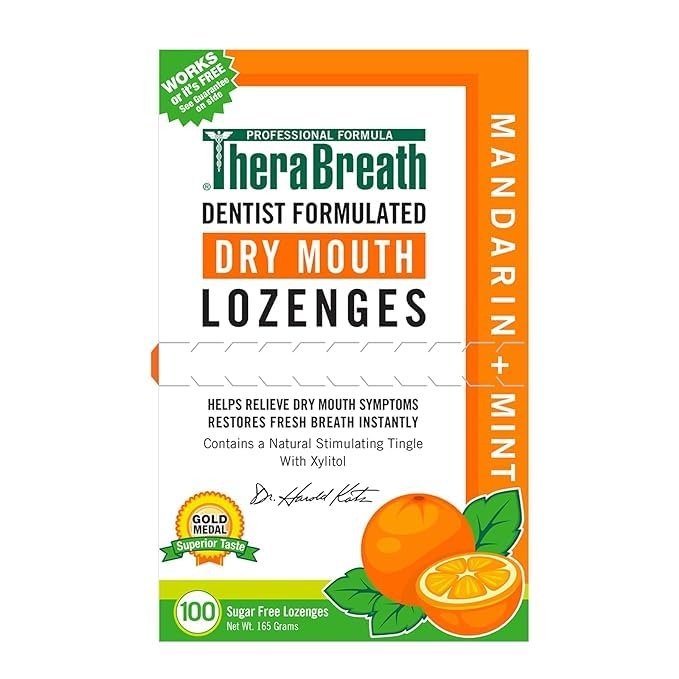
Item Name: TheraBreath Dry Mouth Lozenges with Zinc, Mandarin Mint, 100 Count Pack of 1
Product Description: TheraBreath Dry Mouth Lozenges with Zinc, Mandarin Mint, 100 Count Pack of 1
Value: 99.0
Unit: Count

Price: 8.19